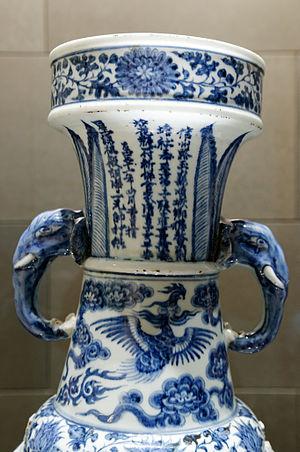
Vase d'autel commandé par un dénommé Zheng Wenjin du Yushan pour un temple taoïste du Xingyuan.